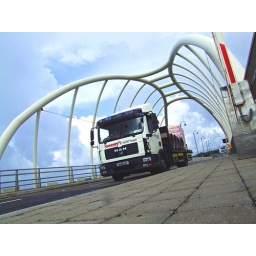
Sweeney's van comes through The New Achill road bridge over Achill Sound onto the island.